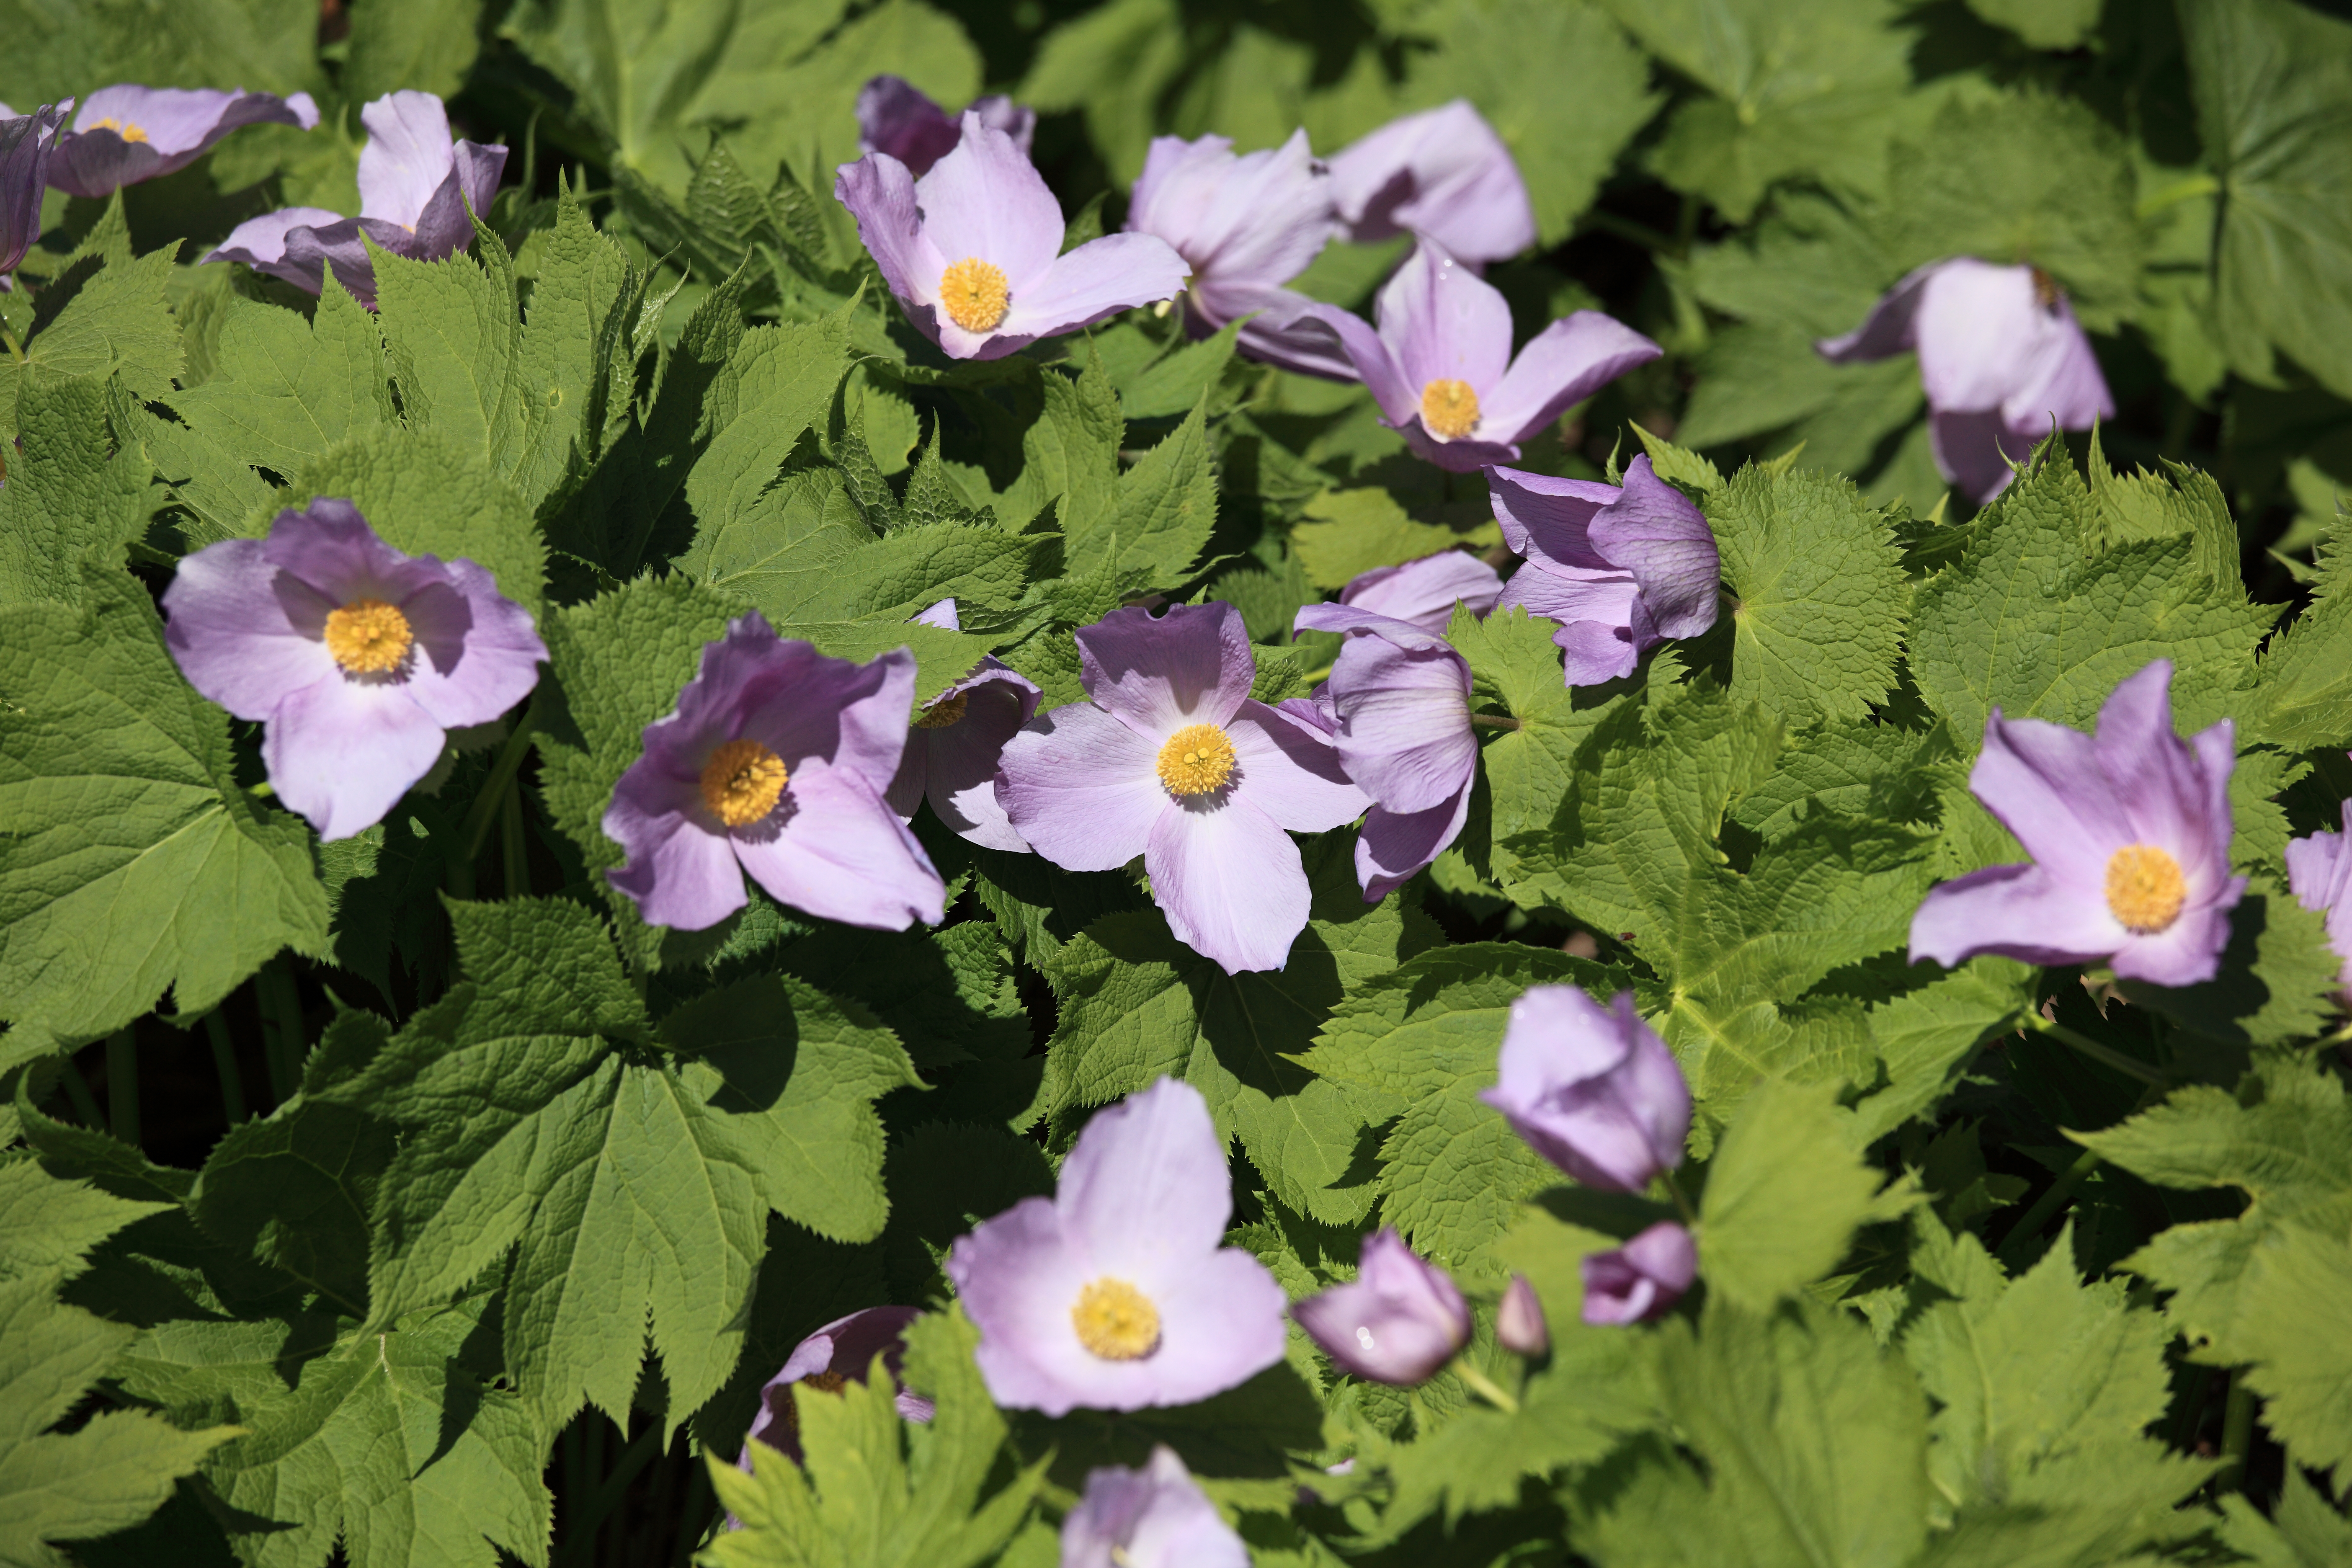
plant, wood, flower, high, botany, garden, flora, wildflower, japanese, 5d, hires, poppy, tone, markii, viola, hi, res, resolution, gunma, katashina, pansy, flowering plant, palmatum, glaucidium, annual plant, land plant, violet family